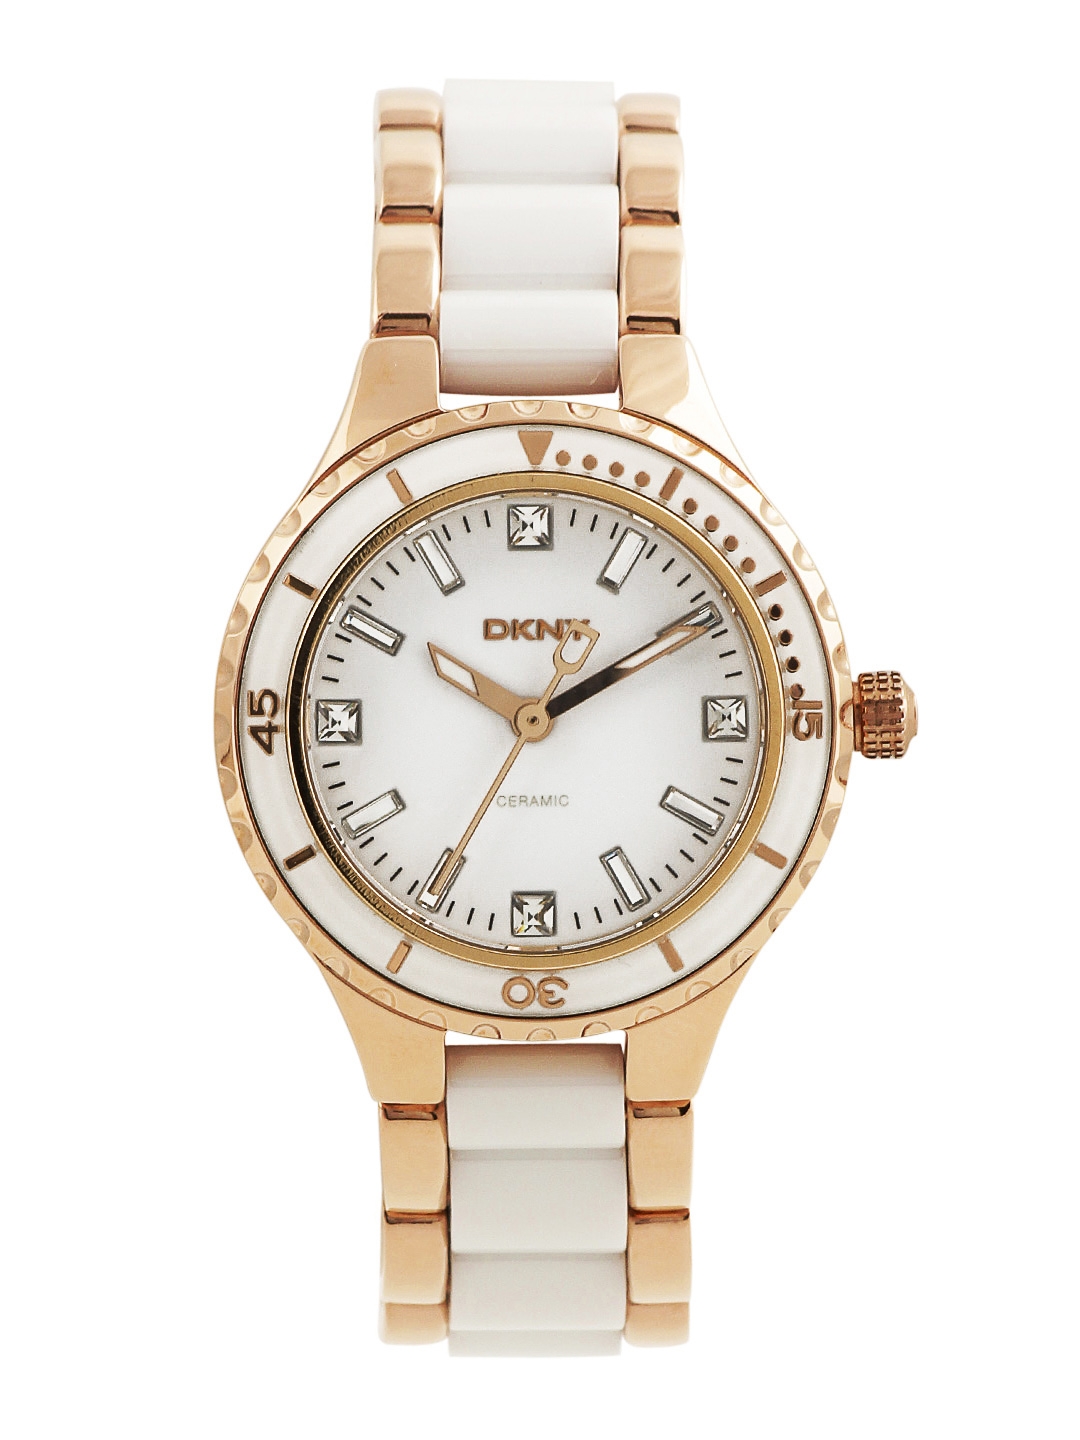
DKNY Women White Dial Watch NY8500
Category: Accessories / Watches / Watches
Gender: Women
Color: White
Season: Winter 2016
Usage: Casual